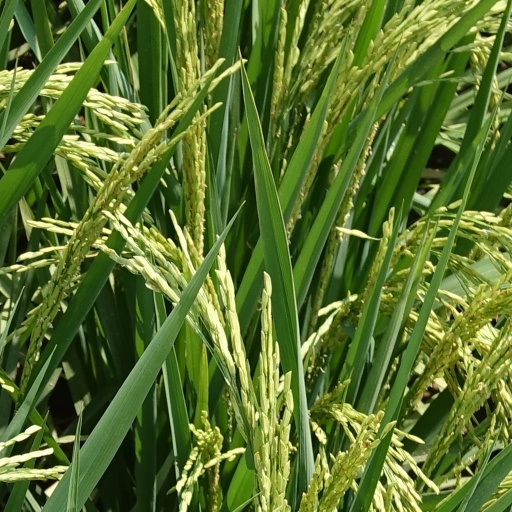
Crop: rice